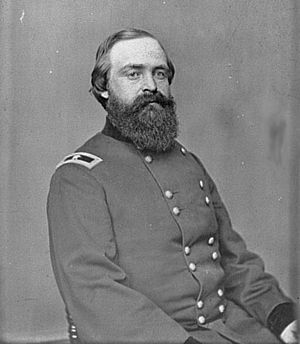
John C. Caldwell
John Curtis Caldwell var en lærer, general under den amerikanske borgerkrig og diplomat.